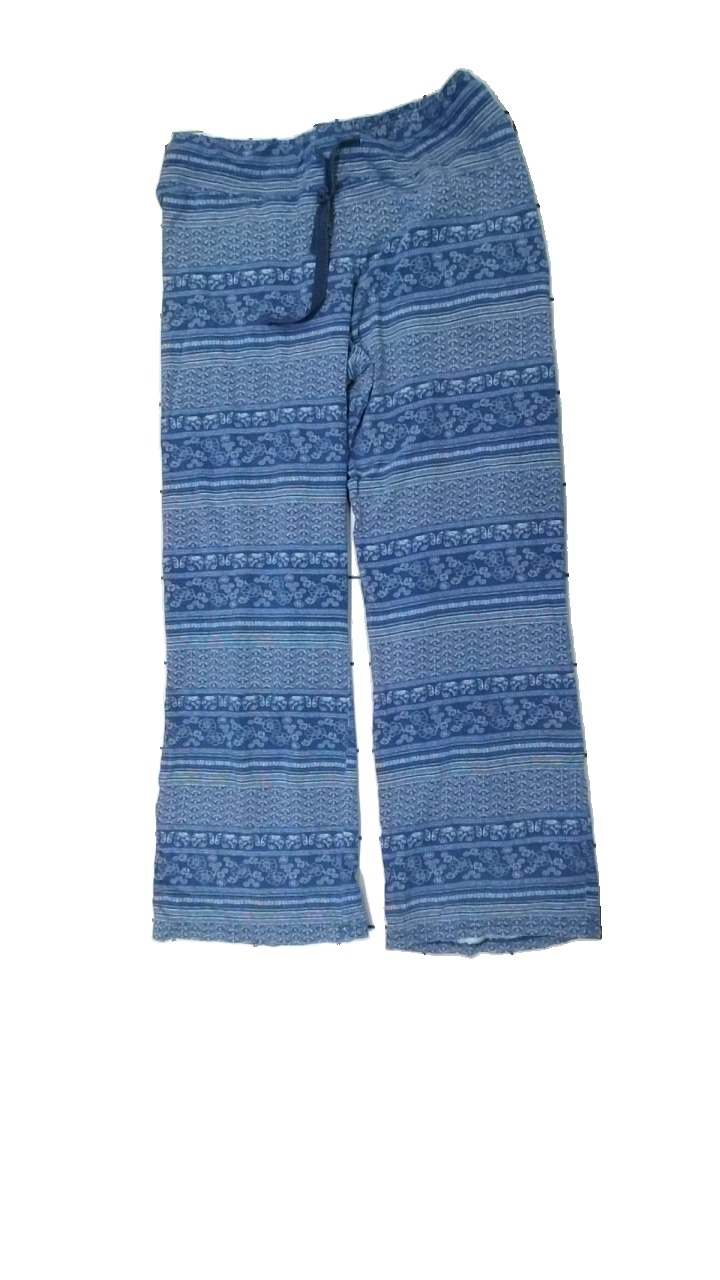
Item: Trousers (Ladies)
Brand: Kappahl
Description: pjamas byxor med mönster
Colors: Blue, White
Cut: Regular
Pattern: Other
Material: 100% bomull
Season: All
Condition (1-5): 3
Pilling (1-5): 3
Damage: urtvättade/luddigt
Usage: Export
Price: <50